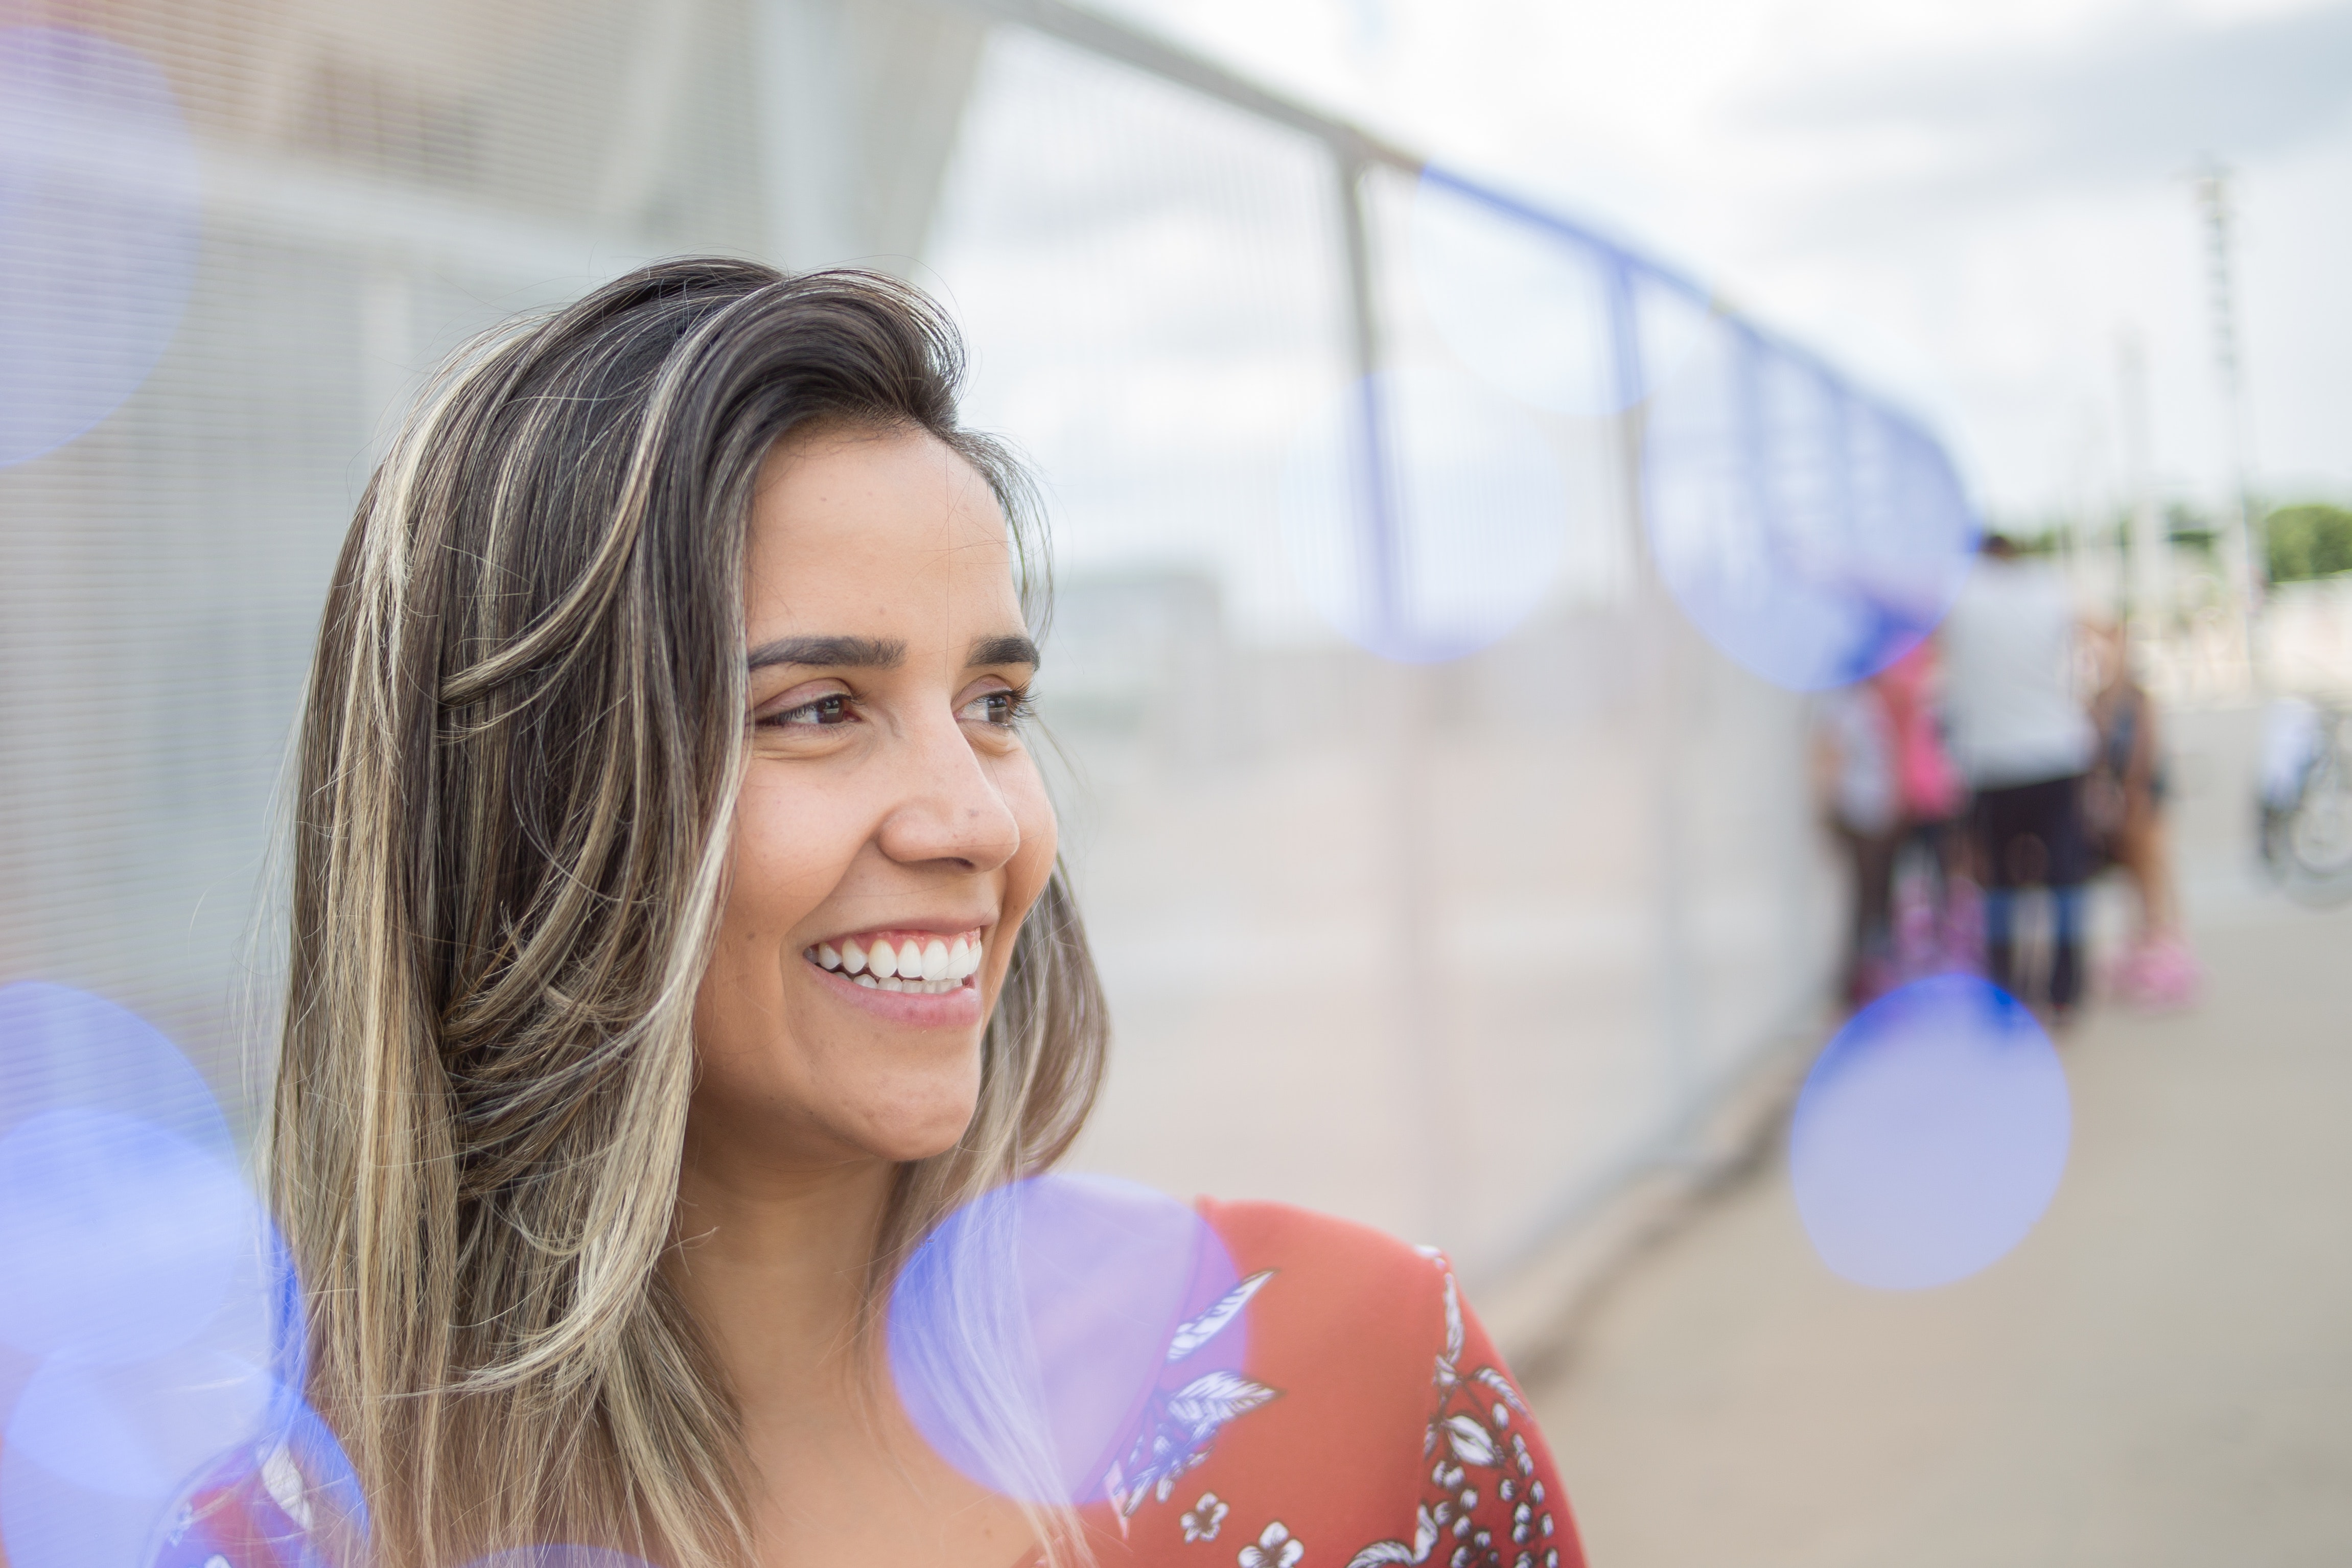
hair, face, facial expression, smile, beauty, skin, yellow, lip, blond, summer, fun, eye, happy, photography, long hair, leisure, brown hair, vacation, model, laugh, style